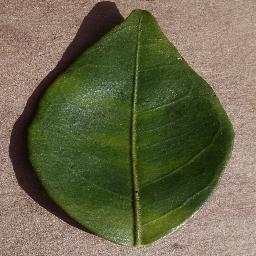
Label: Orange___Haunglongbing_(Citrus_greening)